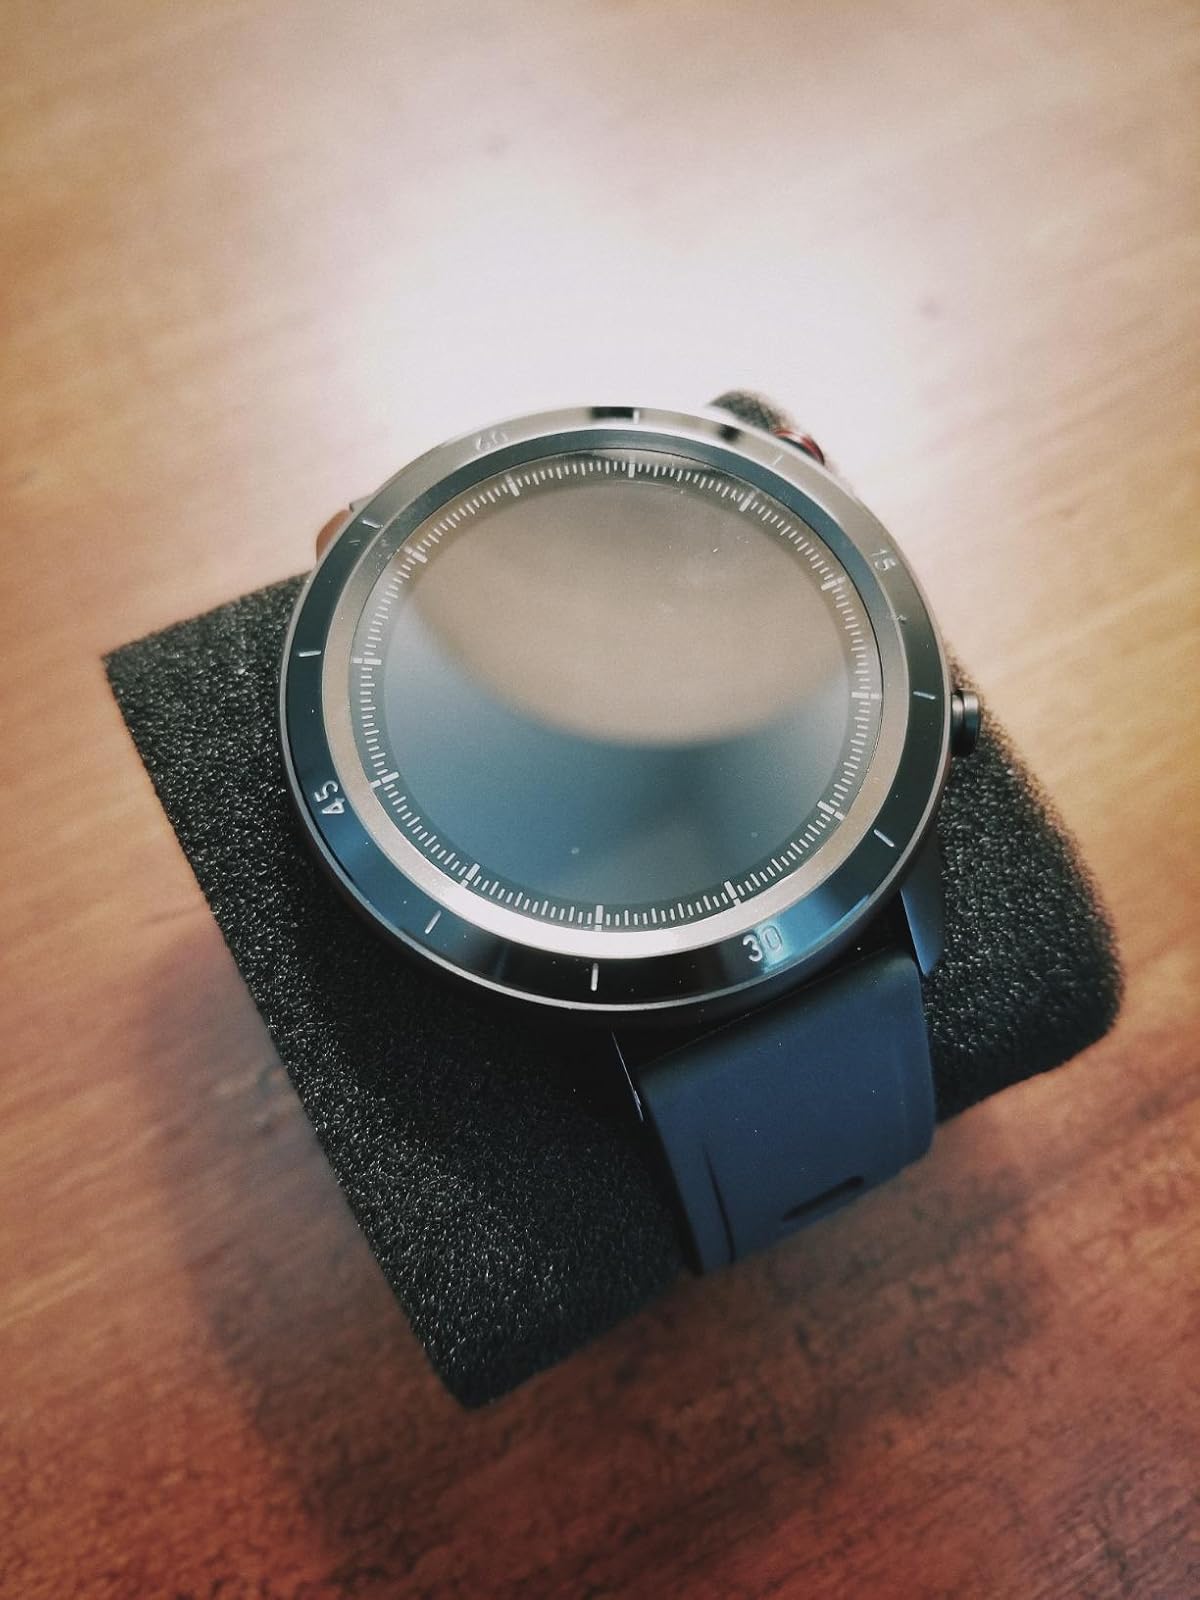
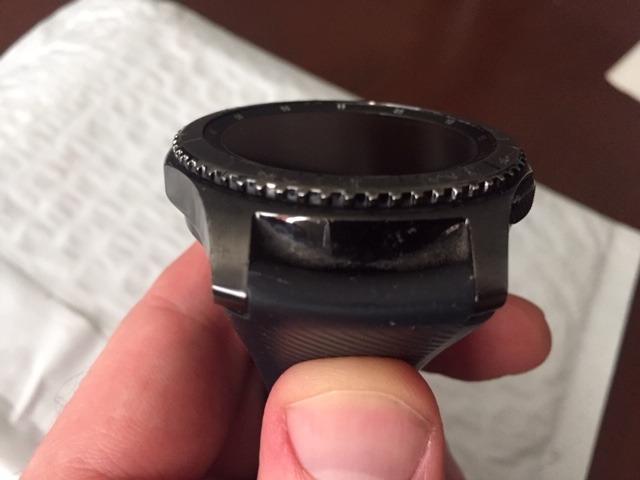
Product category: smartwatch
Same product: no